Aoi House

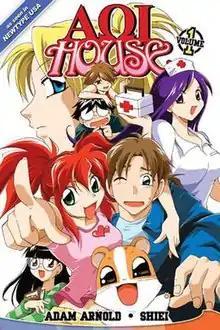
Cover of the first volume

Aoi House is a harem original English-language (OEL) manga series written by Adam Arnold, with art by Shiei, and published by Seven Seas Entertainment. The story follows the misadventures of two down-on-their-luck college guys named Alexis "Alex" Roberts and Sandy Grayson who are thrown out of their college dorm and join an anime club dominated by crazed yaoi fangirls.